Yau Yat Tsuen

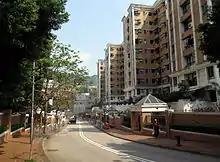
Parc Oasis is the main private housing inside Yau Yat Chuen

Yau Yat Tsuen or Yau Yat Chuen is one of the very few low density upscale neighbourhoods in the central urban area of Kowloon, Hong Kong. It is located in North Kowloon, at the foot of Beacon Hill. An electoral constituency of Sham Shui Po District is also named after the neighbourhood.